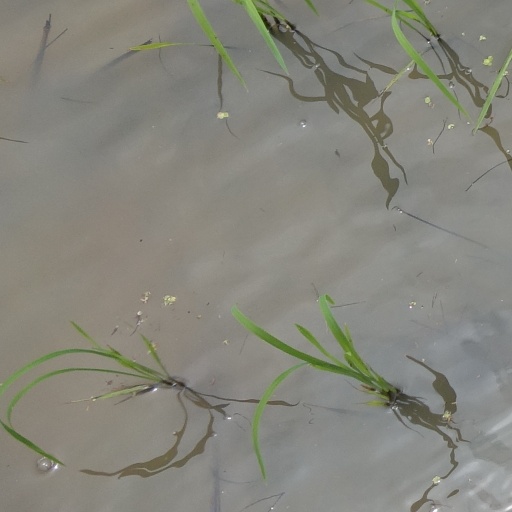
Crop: rice